Nelly Brennan

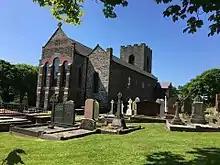
St George's Church, Isle Of Man.

By 1809 she had become a regular attendee of the daily early morning services at St George's Church where she met Thomas Howard who was the curate of the church, leading Nelly to devote her life to God. In addition she would also regularly attend the Wesleyan chapel located in what was then called Preaching House Lane (since renamed Wellington Street).